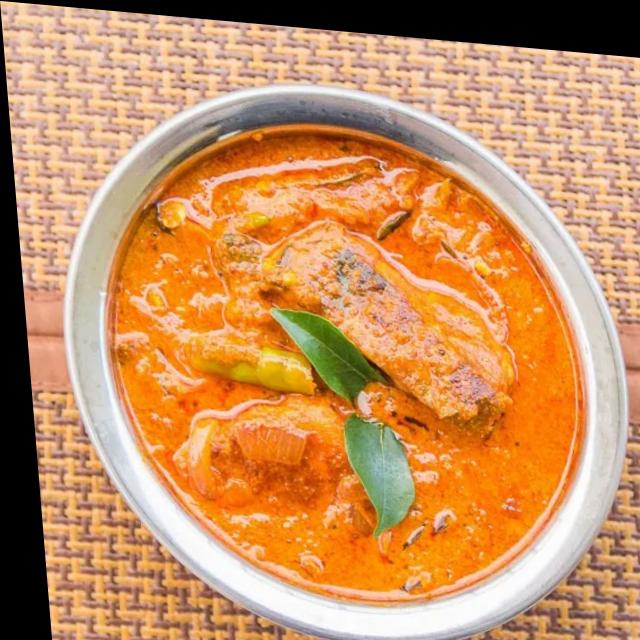
Dish: fish_curry